Sebastiaen Vrancx

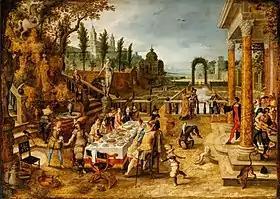
"Outdoor banquet"

He was an apprentice in the workshop of Adam van Noort, who was also the master of other prominent Antwerp painters such as Peter Paul Rubens, Jacob Jordaens and Hendrick van Balen. It is believed that after finishing his apprenticeship, the artist visited Italy as he only became a master of the Antwerp Guild of Saint Luke in 1600.